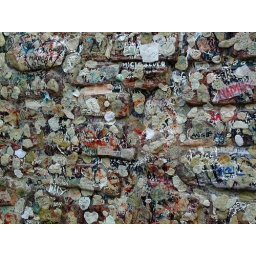
The wall of the house in Verona, Italy is covered with lovers' messages. This is a close-up of one portion.